Microsoft Kin

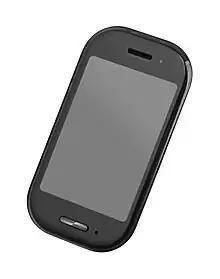
The Kin Two shown closed

The Kin project was first known by the codename Project Pink, and began under direction of Microsoft executive J Allard. In order to gain a head start, Microsoft acquired Danger Incorporated, which built the Danger Hiptop/T-Mobile Sidekick, in 2008 for a purchase price rumored to be around US$500 million. In September 2009, a ZDNet source reported that Project Pink would bring an entirely new software stack and services. Some reports predicted that the new mobile phone platform would be based on the Zune media device. The project was managed by Roz Ho, a corporate vice president at Microsoft. Internally, the team used the slogan "Truly Madly Deeply Pink"; in tweets they used the hashtag "codice_1".